The Magazine of Art

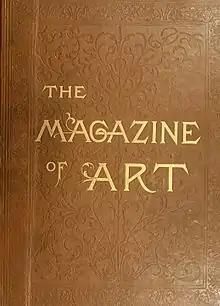

Its origins can be traced back to May 1851, when the House of Cassell started publication of a journal devoted to The Great Exhibition of that year. It evolved, in 1852, into "The Illustrated Exhibitor and Magazine of Art", a weekly devoted to the arts, educational in purpose and offering "culture for the little cultured". It changed name in February 1853 to "The Illustrated Magazine of Art" but never achieved great popularity and ceased publication in 1854. The magazine was revived for a while during the 1862 International Exhibition but then lay dormant until 1878.